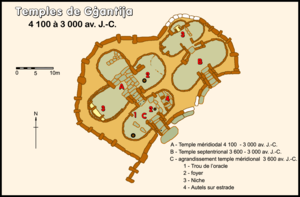
Ġgantija est le nom d'un ensemble de deux temples mégalithiques de Malte situé au centre de l'île de Gozo près de la ville de Xagħra. Ce site est connu de très longue date. Il est désigné comme site antique dès 1770 lors du premier voyage de Jean-Pierre Houël à Malte. « Cette tour des géants n'est que le reste d'un édifice que je crois de la plus haute antiquité. Il est certainement antérieur aux édifices que les Grecs construisirent dans cette isle. »
L'histoire de Gozo est étroitement imbriquée avec l'histoire de l'archipel maltais mais présente plusieurs particularités.
Les connaissances concernant la Préhistoire de Malte sont assez développées car l’archipel maltais a livré d'abondants vestiges de la présence humaine durant l'époque préhistorique et notamment parmi les plus anciennes constructions monumentales au monde, classées au patrimoine mondial de l'UNESCO.